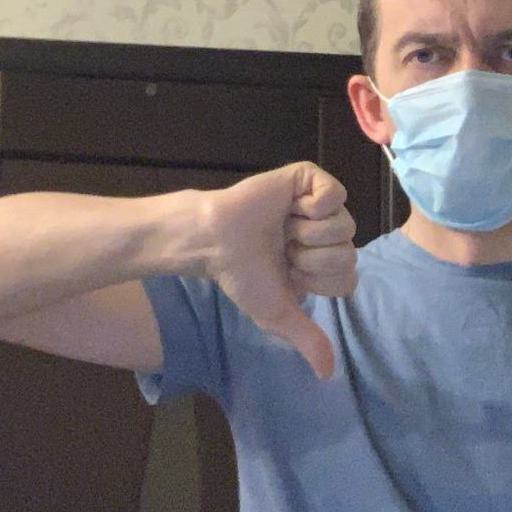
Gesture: dislike